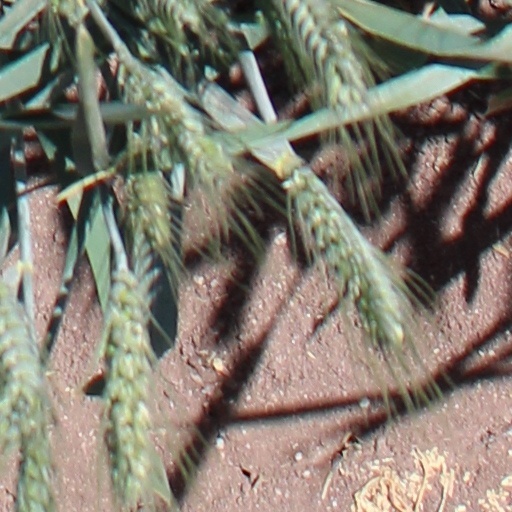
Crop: wheat